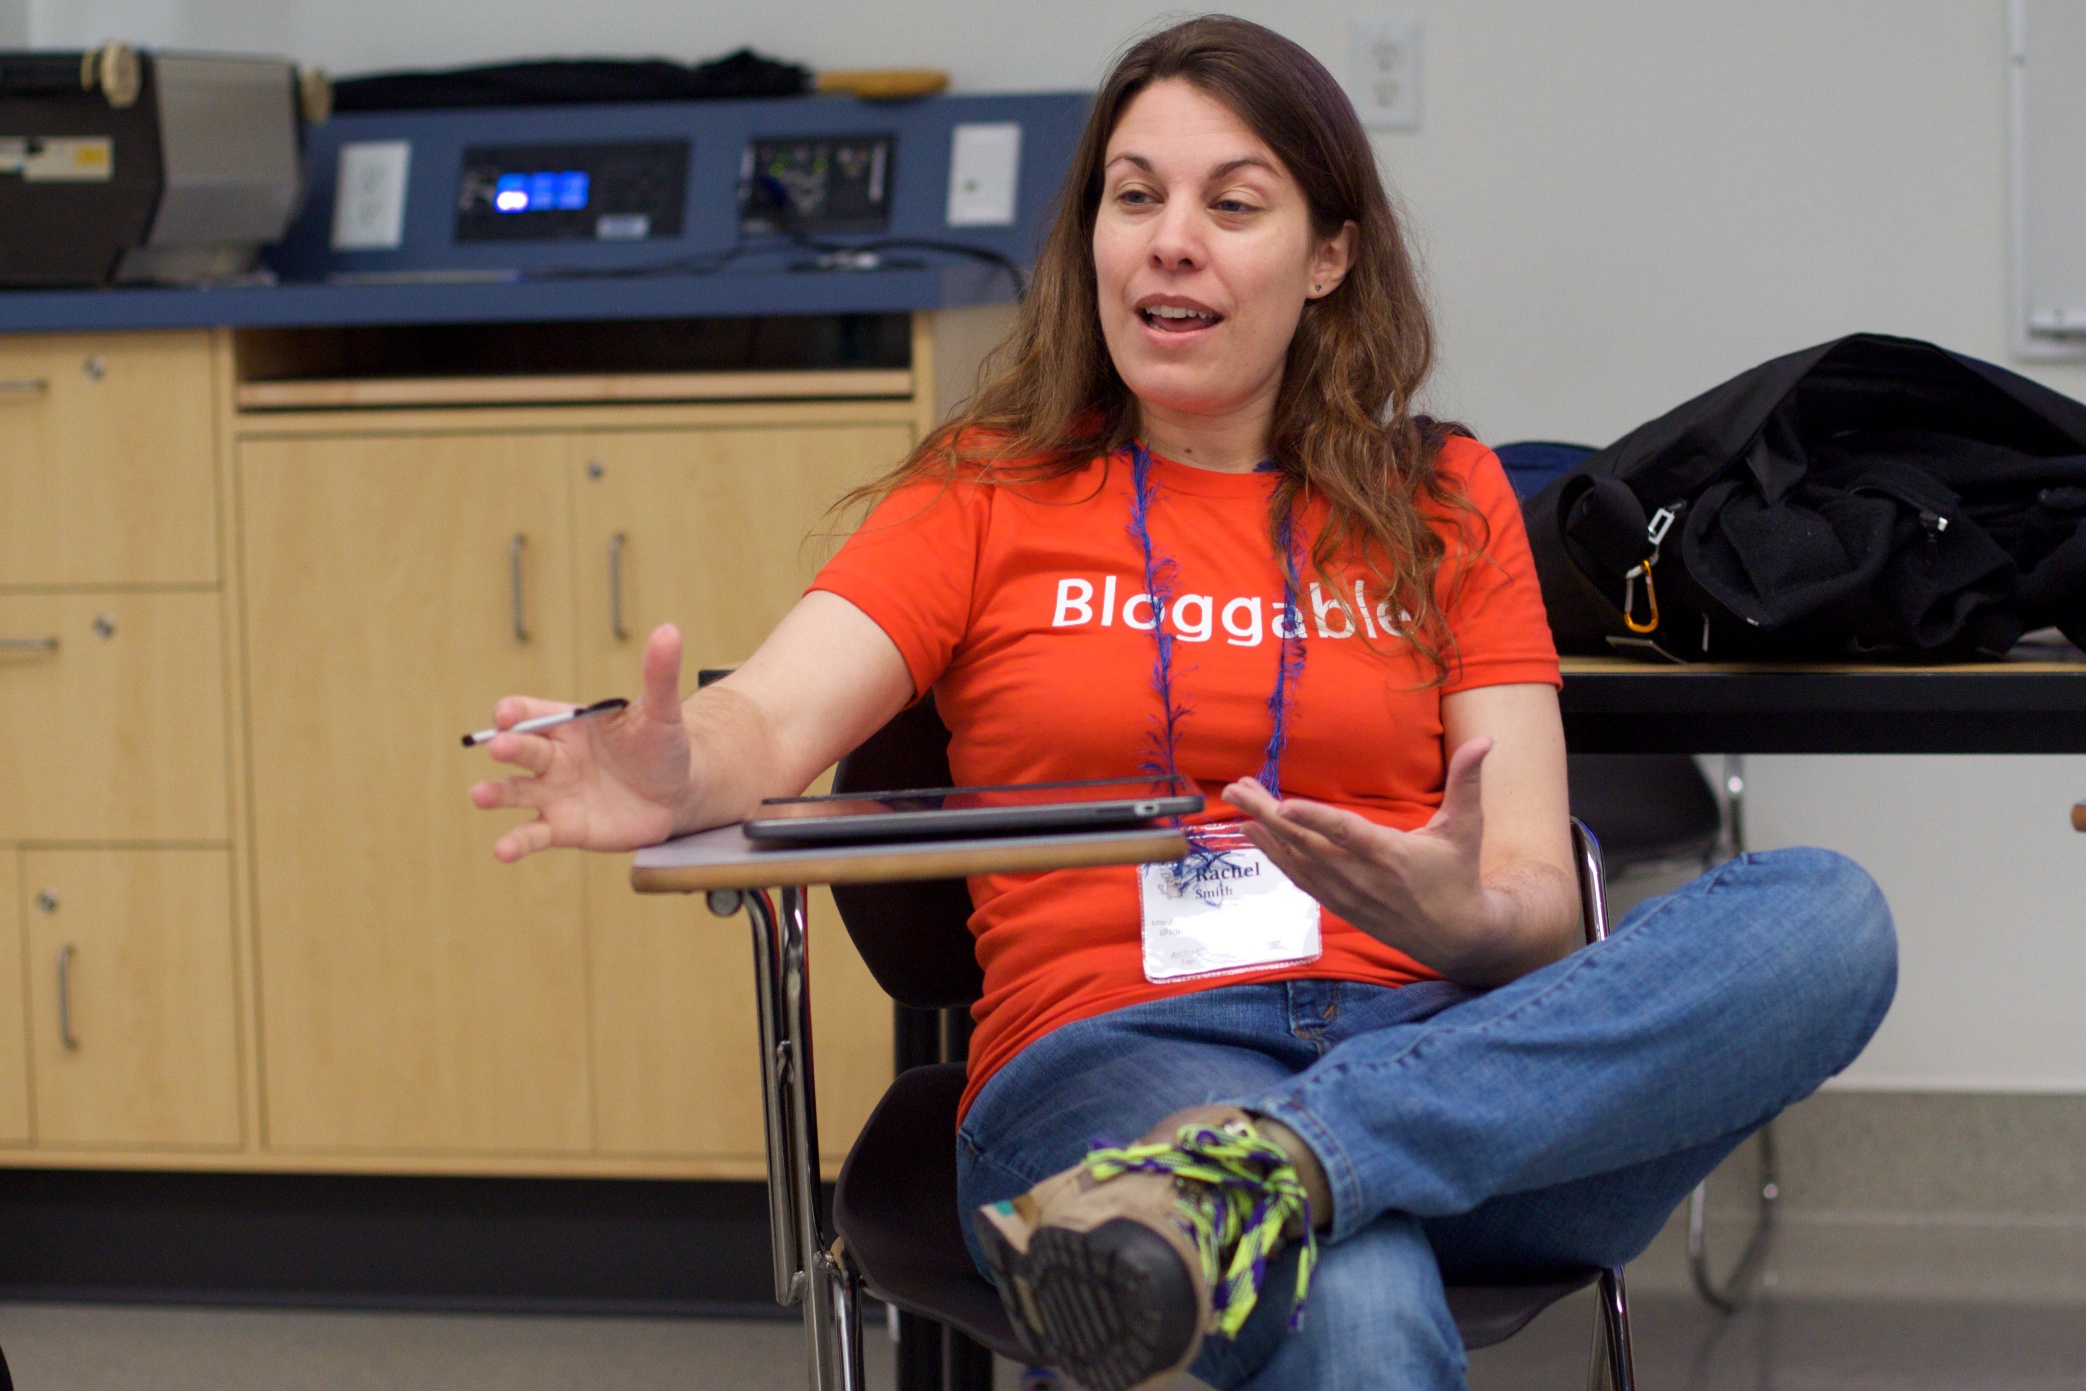
person, northernvoice10, northernvoice